Mud dauber

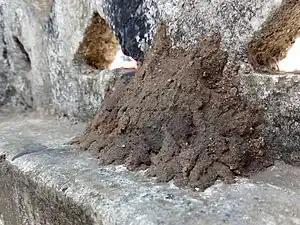
Mud nest of an unidentified mud dauber in Bhopal, India

The nest of a black and yellow mud dauber species "Sceliphron caementarium" (family Sphecidae) is a simple, one-, two-, or sometimes three-celled, cigar-shaped mass that is attached to crevices, cracks, and corners. Each cell contains one egg. Usually several cells are clumped together and covered in mud. The blue mud dauber species "Chalybion californicum", another sphecid, builds mud nests, but occasionally refurbishes the abandoned nests of other species. Its larvae are fed spiders; adults consume nectar. The two species commonly occupy the same barns, porches, or other nest sites.